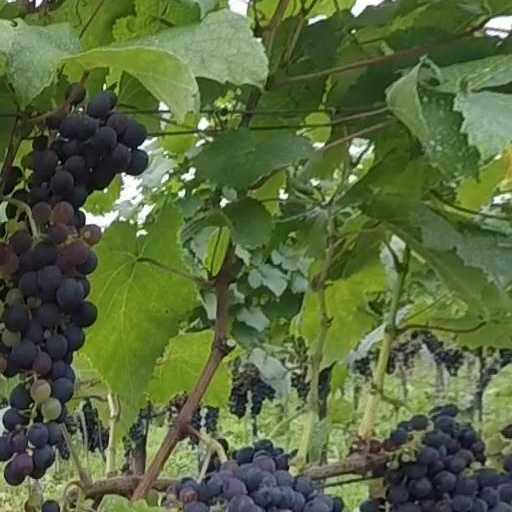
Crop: grape